Vachanamrut

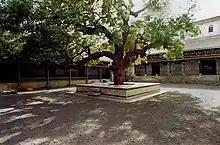
Courtyard of Dada Khachar's darbar in Gadhada

The Vachanamrut begins with a preface, termed, partharo ("parthāro"), that provides a detailed account of Swaminarayan’s activities, his interactions with devotees, and his appearance.